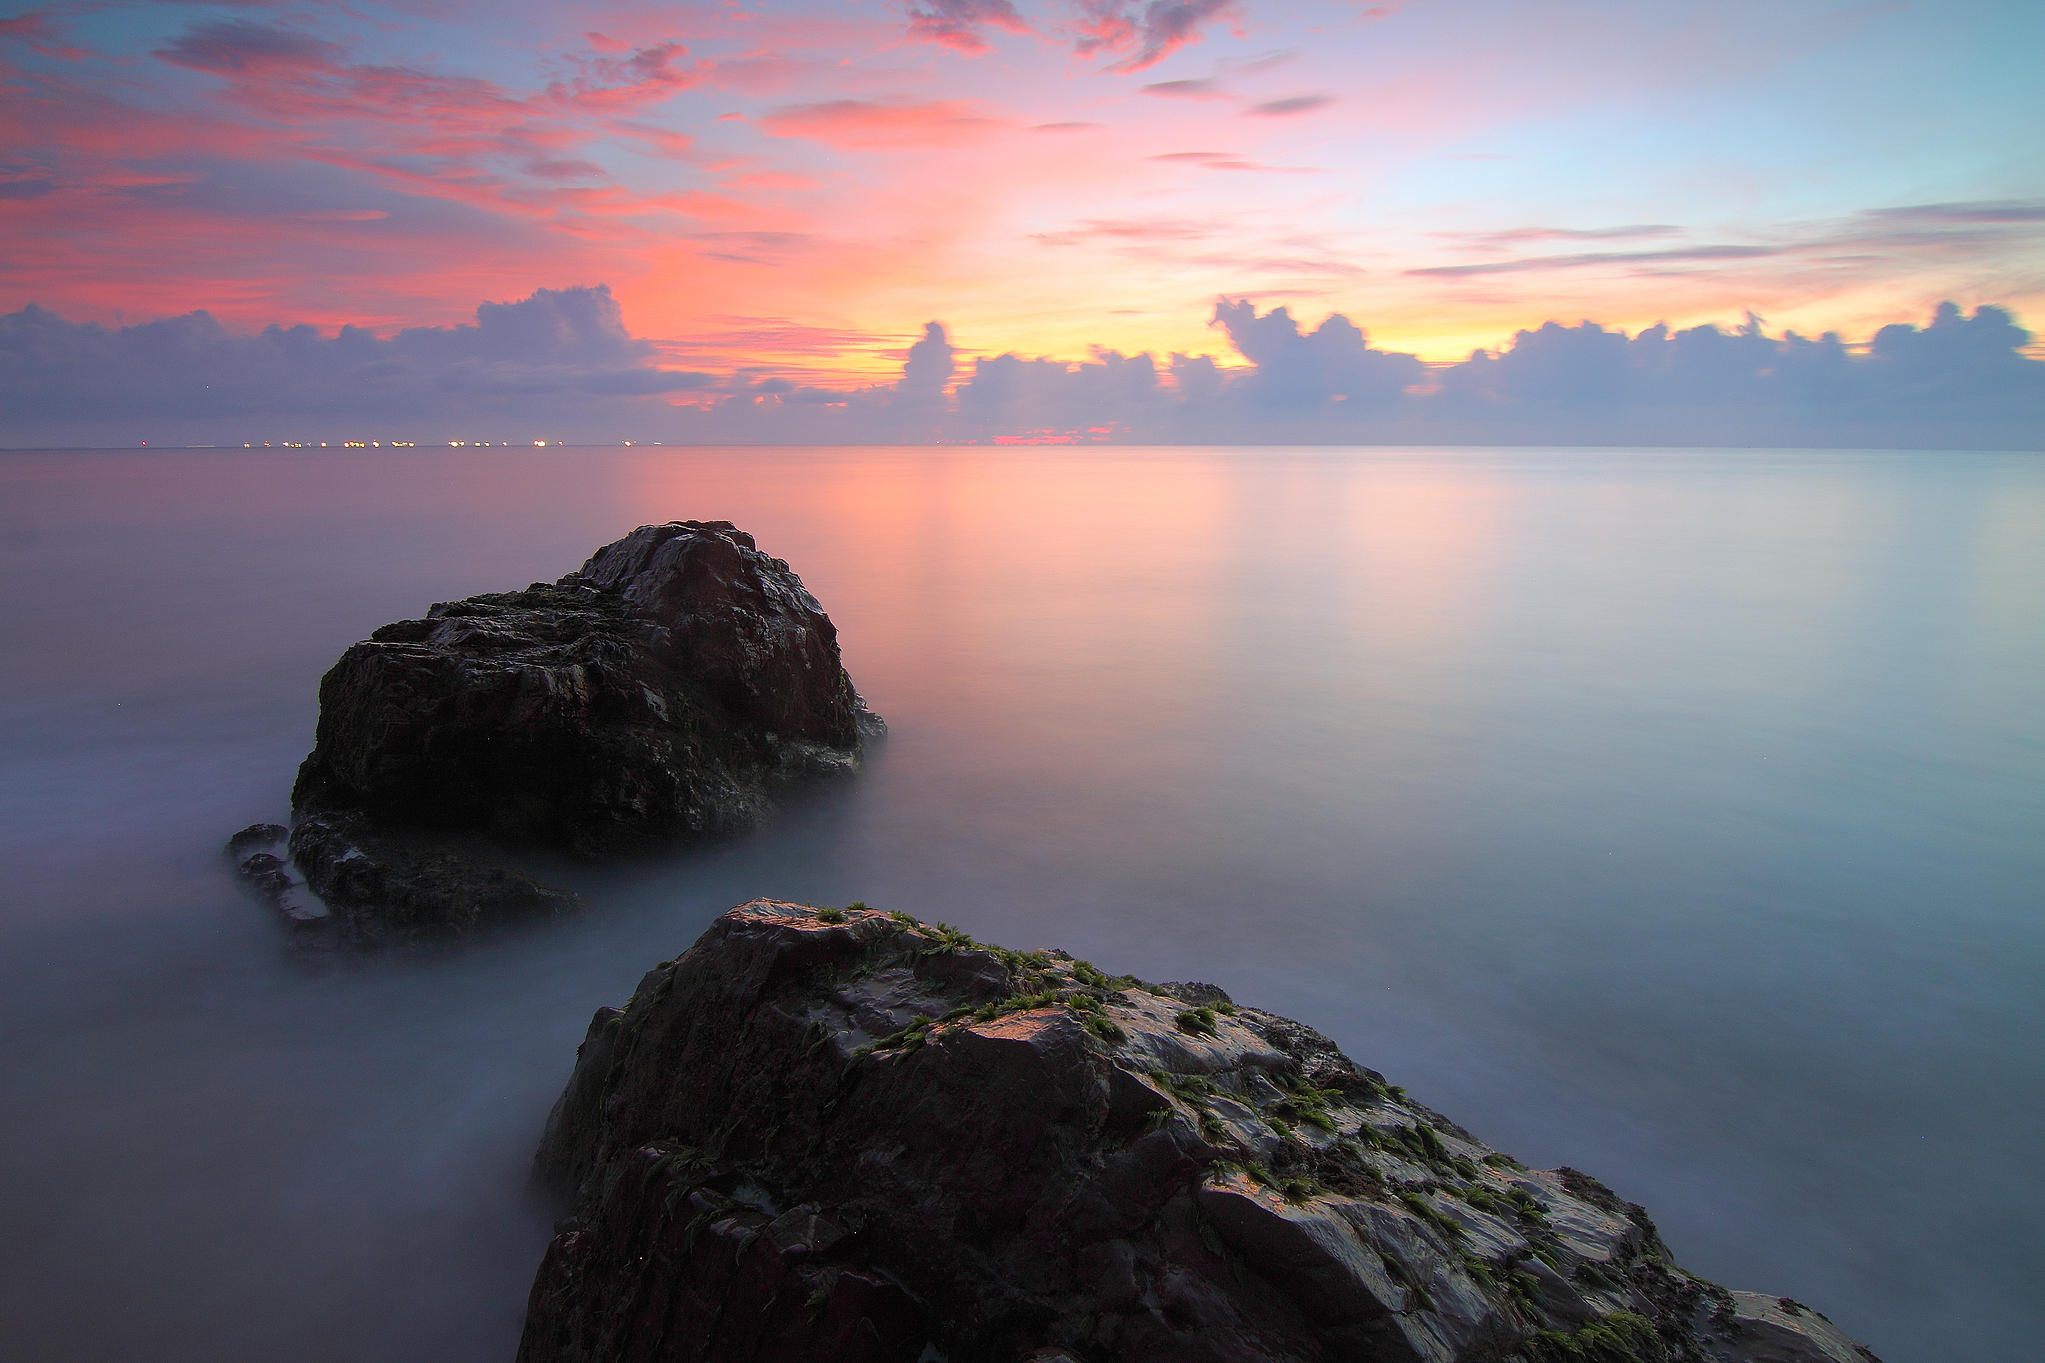
beach, sea, coast, water, rock, ocean, horizon, mountain, cloud, fog, sunrise, sunset, morning, shore, dawn, dusk, evening, reflection, seascape, bay, rocks, loch, atmospheric phenomenon